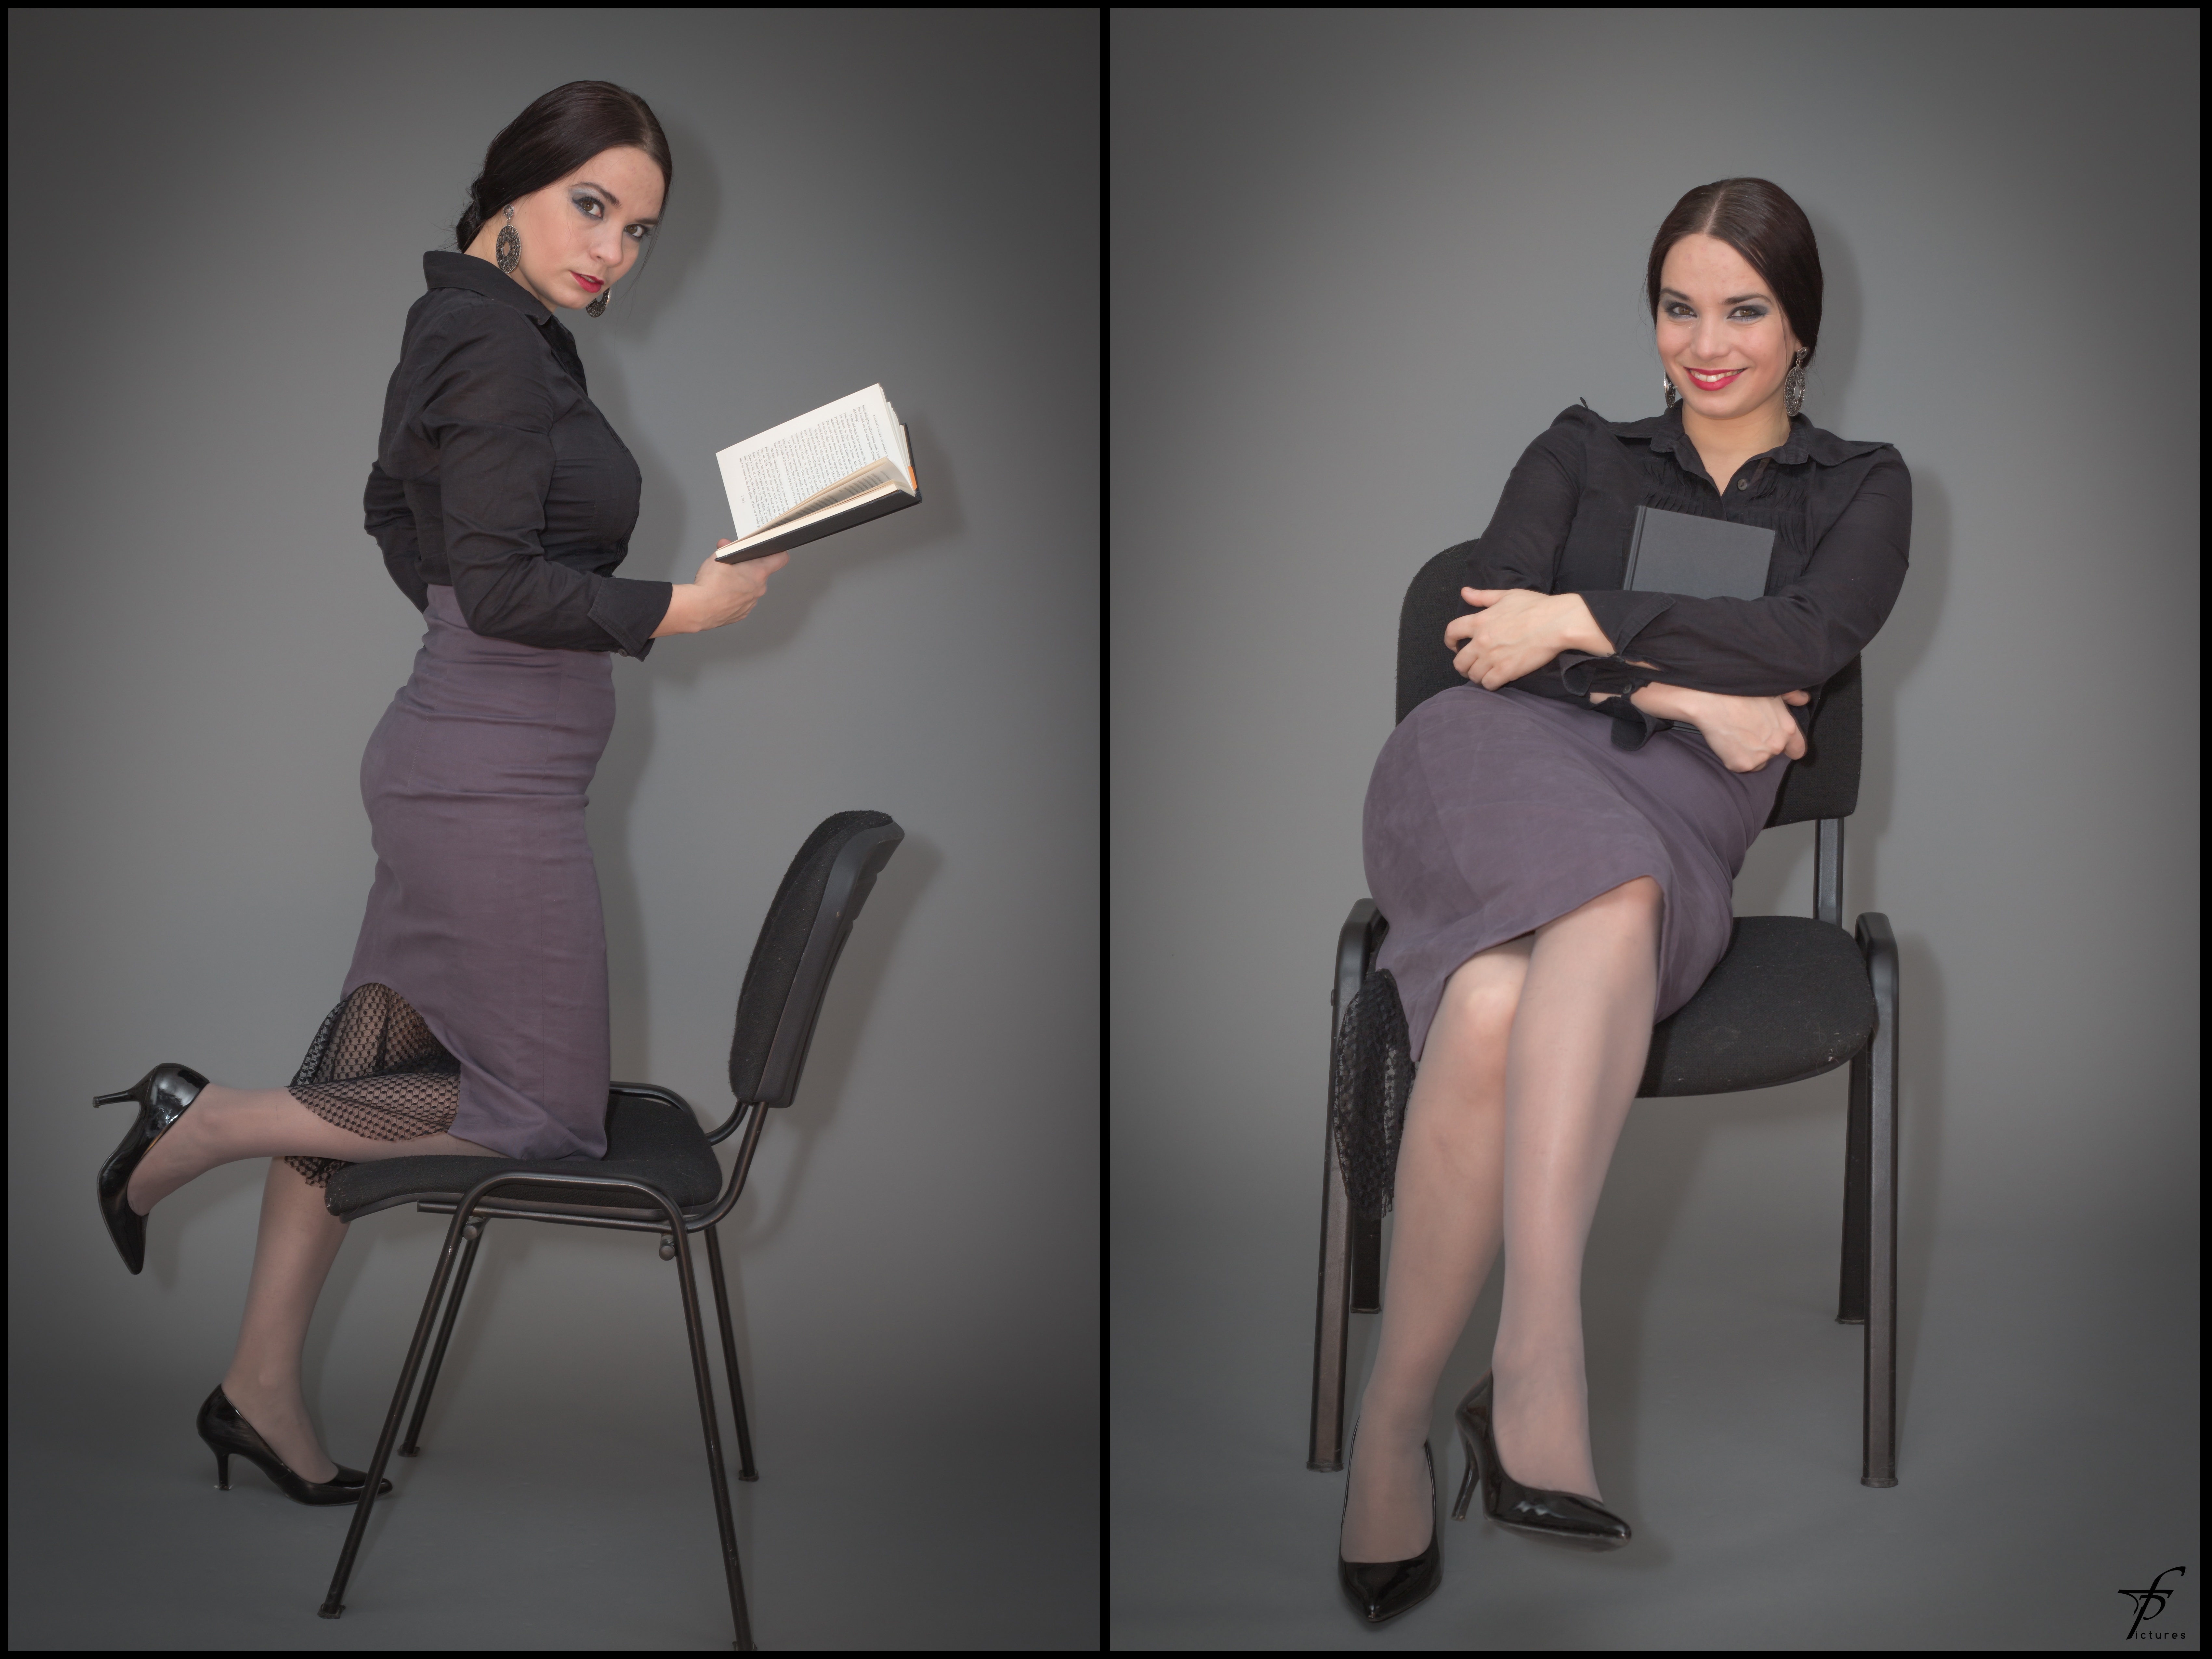
girl, woman, leg, brunette, portrait, model, sitting, studio, fashion, clothing, arm, human body, posing, dress, thigh, footwear, tights, photo shoot, human positions